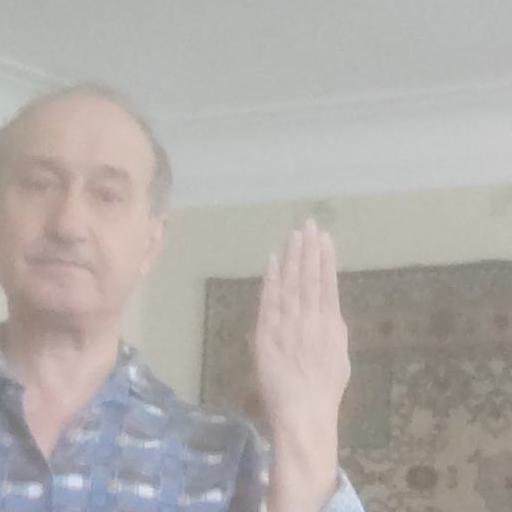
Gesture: stop_inverted